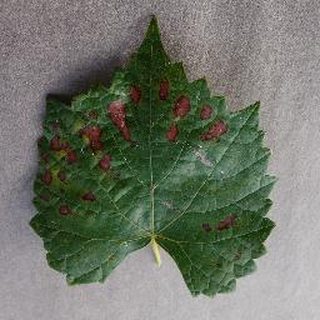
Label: grape_esca_black_measles